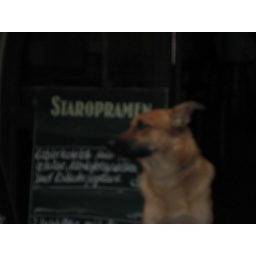
Erfurt dog by Czech beer sign